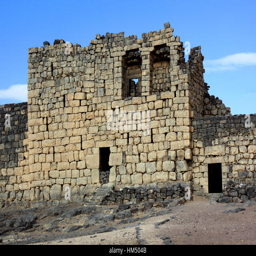
tourist attraction , a large fortress located .